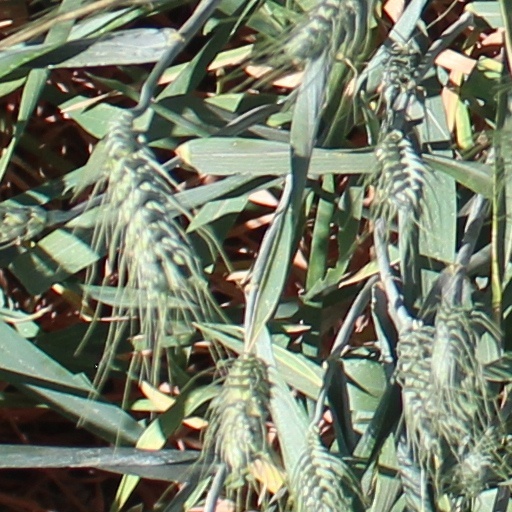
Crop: wheat